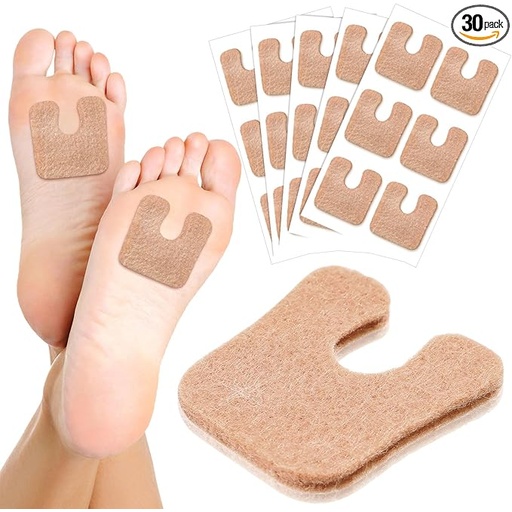
Boao 30 Pcs Callus Pads 1/4" Thick U Shaped Metatarsal Corn Pads Felt Callus Cushions Adhesive Corn Protectors for Men Women Feet Toes Pain Relief Blister Prevention
About This Sufficient Amount: you will get 30 pieces of foot cushions in the package, ample quantity will satisfy your daily needs and replacement, and they can reduce and relieve pain in your feet Useful Function: protect and cushion calluses on the bottom of your feet and heels; These generous foot cushions are approximately 1/4"thick; Across the top measures approximately 1.9", the bottom 1.7" and 2"tall, and the width of the interior of the U is approximately 0.6" Soft Material: the u shaped pads are made of felt, which can absorb sweat and keep your feet fresh, suitable for most types of shoes, such as sports shoes, high heels, boots, sandals and so on Easy to Use: just fix the callous pads for foot on the insole or directly on the foot before putting on shoes, which will not affect your normal life, relieving the pain and pressure of feet Ideal Present: the adhesive foot pads are very suitable to use for someone who has toes, calluses and various foot problems, also a thoughtful gift choice for your family and buddies Overview Brand : Boao Color : Beige Product Benefits : Foot Pain Material : felt Recommended Uses For Product : [ALL]
Brand: Boao
Category: Health & Beauty > Personal Care > Foot Care > Insoles & Inserts > Metatarsal Cushions